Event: Nepal Earthquake
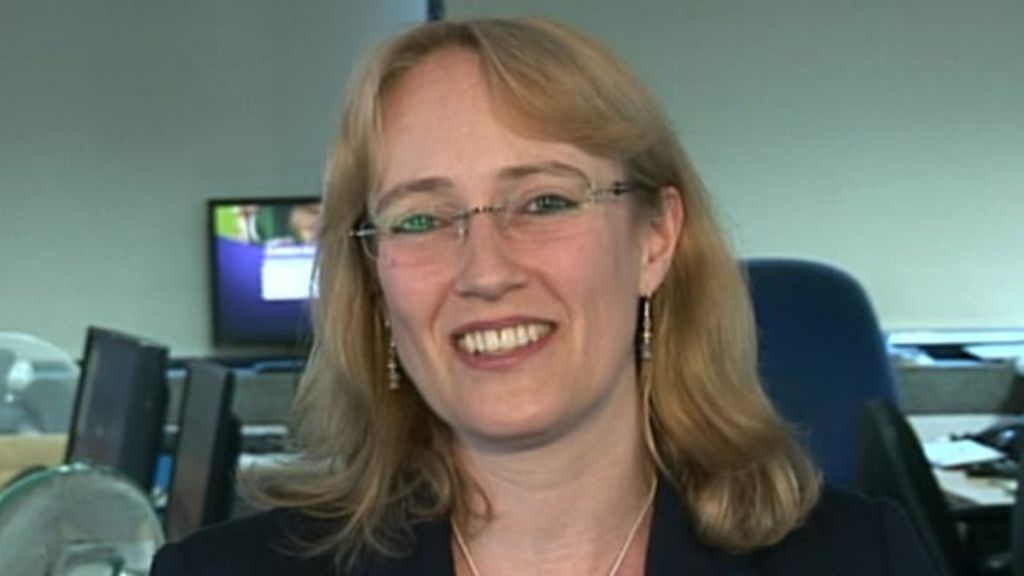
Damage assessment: no_damage